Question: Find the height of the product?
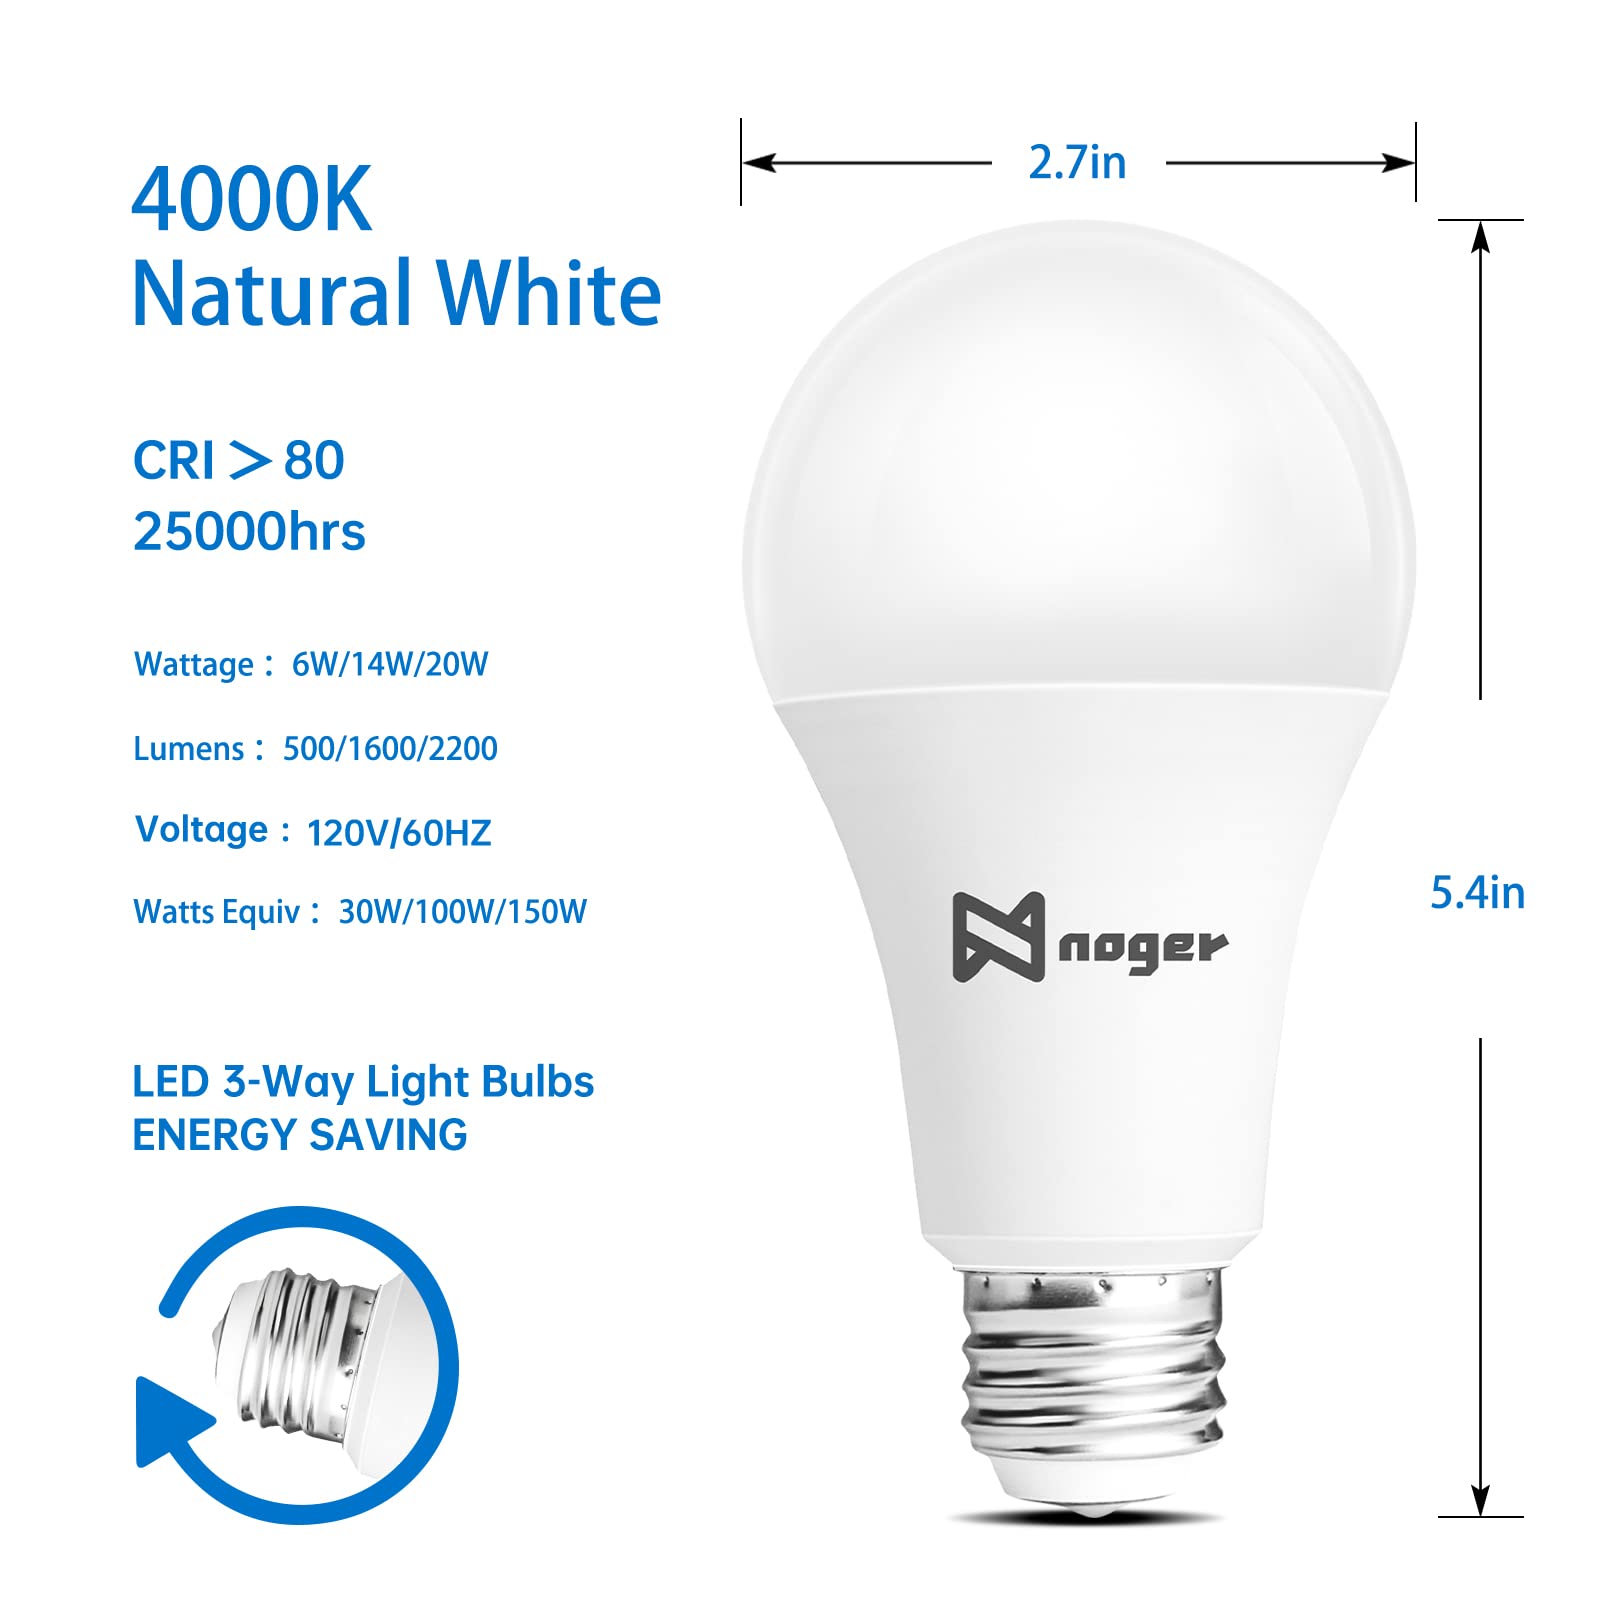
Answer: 5.4 inch